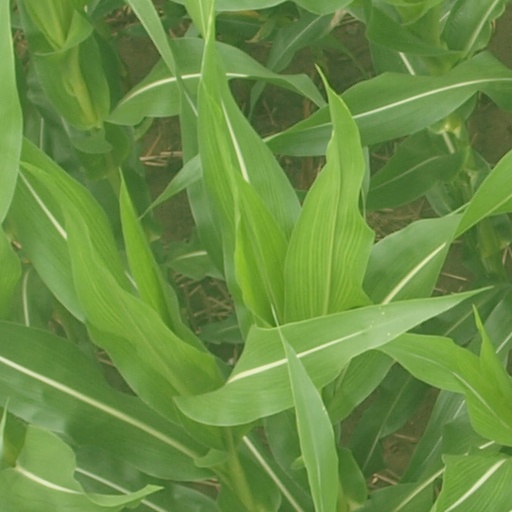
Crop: maize; corn